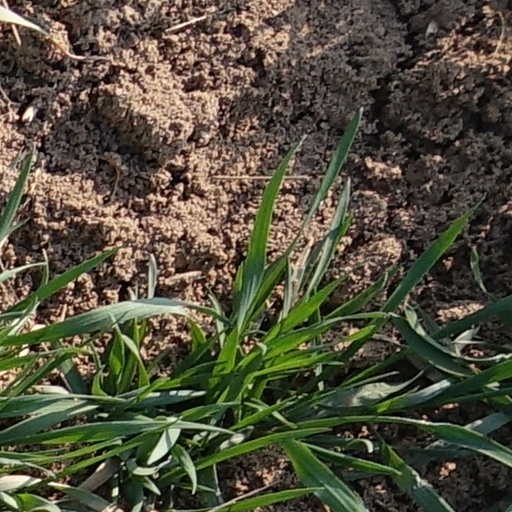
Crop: wheat